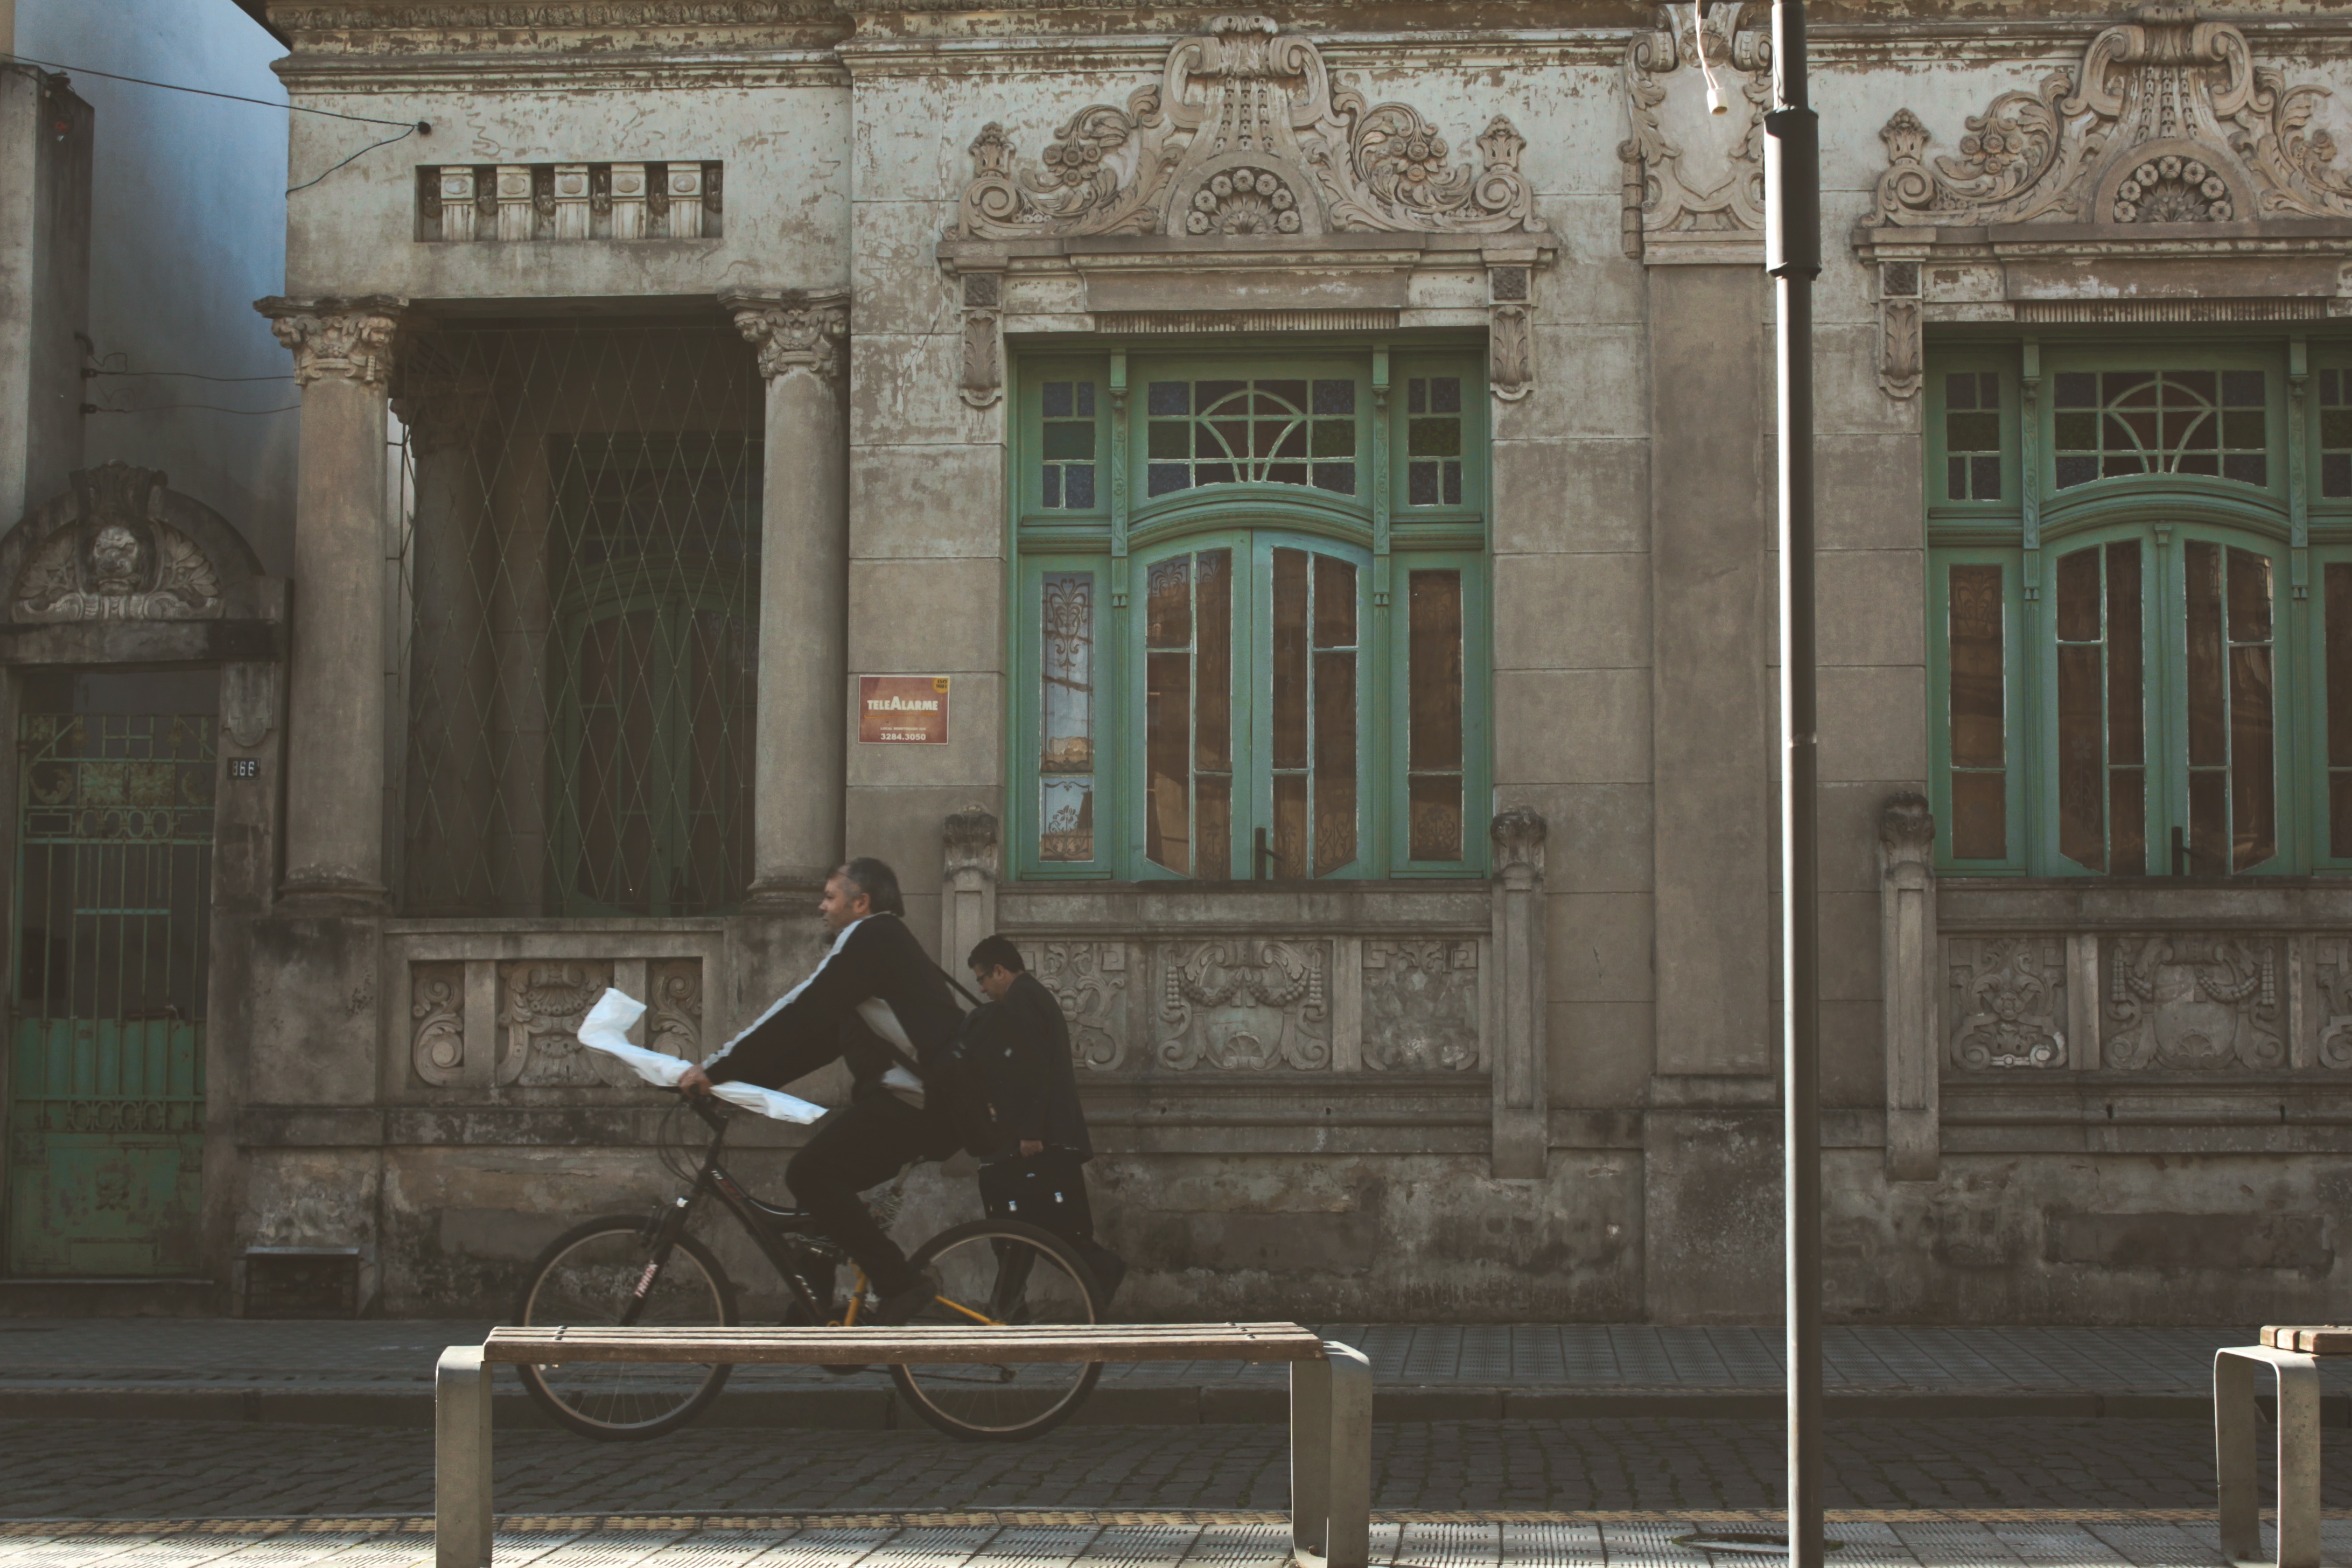
man, road, street, palace, bicycle, bike, monument, cyclist, rider, statue, infrastructure, history, urban area